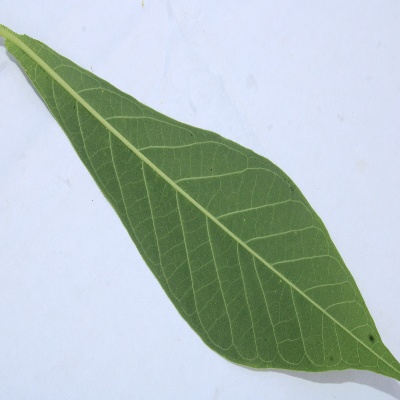
Crop: Cassava
Condition: healthy